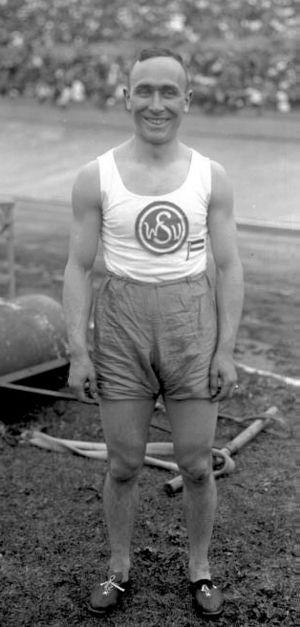
Hubert Houben est un athlète allemand spécialiste du 100 mètres. Affilié au TuS Bochum, il mesurait 1,68 m pour 67 kg.